Ongi kuden

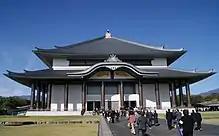
The "Hoando" storagehouse building in Taisekiji, where the Dai Gohonzon is currently enshrined.

"Ongi kuden" elucidates the following theories and concepts as interpreted by Nichiren Shoshu: